Fully Loaded: In Your House

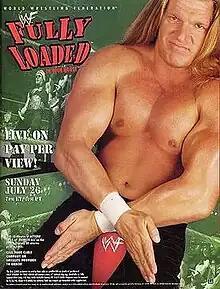
Promotional poster featuring Triple H

Fully Loaded: In Your House was the 23rd In Your House and inaugural Fully Loaded professional wrestling pay-per-view (PPV) event produced by the World Wrestling Federation (WWF; WWE as of 2002). It took place on July 26, 1998, at the Selland Arena in Fresno, California. Nine matches were contested at the event.